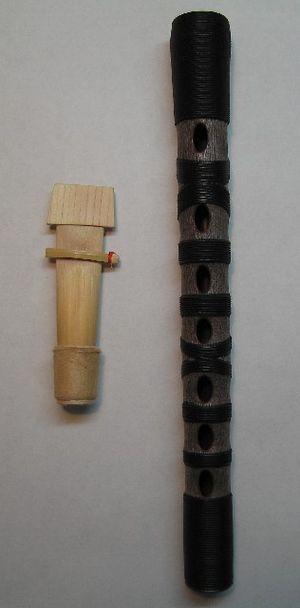
Le hichiriki, du chinois « bili », passé par le coréen « piri » est un court hautbois, à la perce cylindrique en bambou ligaturé, au son nasal et incisif, très puissant.